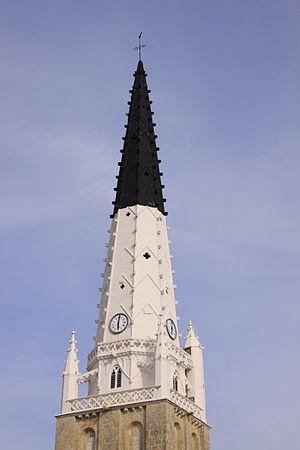
Pour la navigation maritime, le clocher de l’ église Saint-Etienne d’ Ars-en-Ré (le clocher d’ Ars) est un point remarquable et bien identifiable. Il est utilisé comme amer et permet, par exemple, aux marins qui évoluent dans le Pertuis Breton de localiser facilement le port d’ Ars-en-Ré. Le clocher d’Ars est un des principaux amers de l’ Île de Ré et le plus célèbre. Construit au XVème siècle, ce clocher, de style gothique, est formé d’une flèche de pierre octogonale à crochets. Cette flèche est peinte en deux couleurs depuis le XIXème siècle: en blanc jusqu’ à mi-hauteur puis en noir jusqu’au sommet. Le blanc est encore visible dans obscurité et le noir peut être vu dans un ciel pâle. Le clocher de l’ église Saint-Etienne mesure une quarantaine de mètres de haut. Ars-en-Ré (Île de Ré), Charente Maritime, France.
Un amer est un point de repère fixe et identifiable sans ambiguïté utilisé pour la navigation maritime.